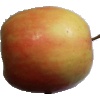
Label: Apple Pink Lady 1